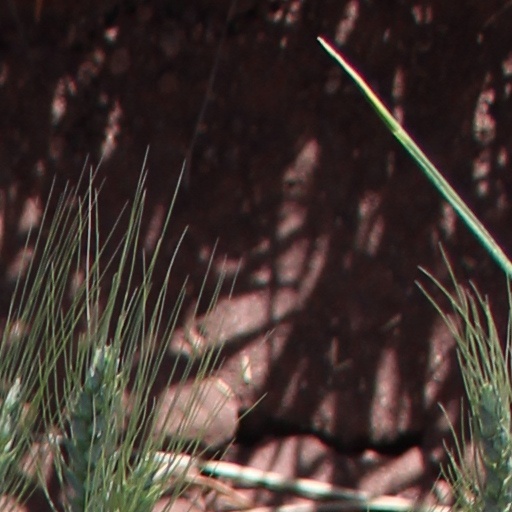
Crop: wheat